Chris Pramas

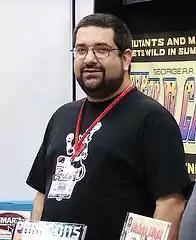
Chris Pramas at Gen Con on August 17, 2007

Chris Pramas is an American game designer and writer, as well as a founder of Green Ronin Publishing. He is best known as the designer of the "Dragon Age" RPG, "Warhammer Fantasy Roleplay" (second edition), and "Freeport: The City of Adventure".